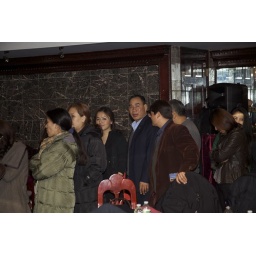
Woeser la in blue shirt